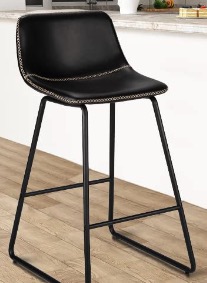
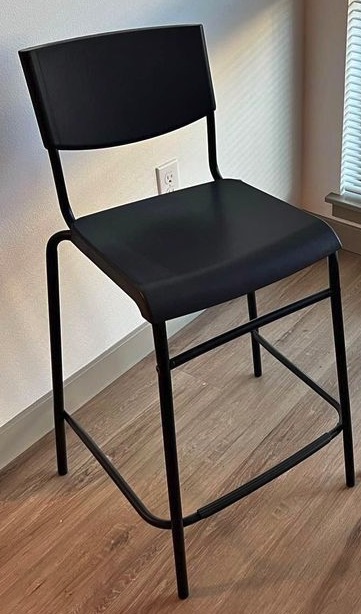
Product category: stool
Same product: no